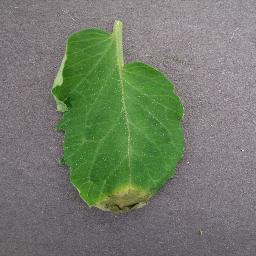
Label: Tomato___Late_blight